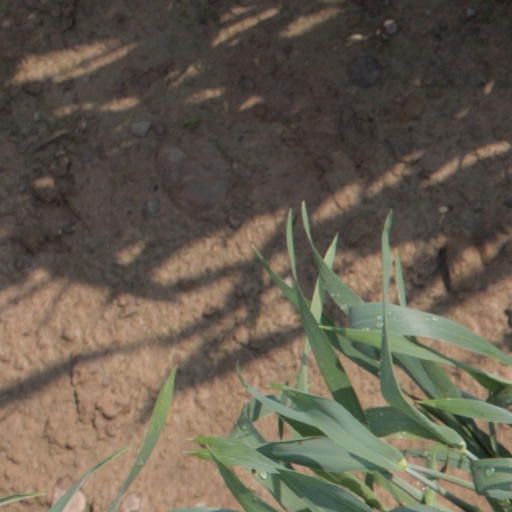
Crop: wheat